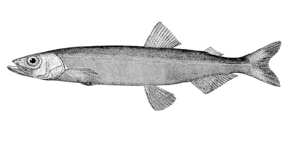
Norskehavet / Flora og fauna / Fisk
Lodde er ofte forekommende i grænseområdet mellem Atlanten og de arktiske havområder.
Norskehavet er den del af Atlanterhavet, som ligger mellem Norge, Svalbard og Island. I øst grænser Norskehavet mod Barentshavet, i syd mod Nordsøen, i sydvest mod Atlanterhavet og i vest mod Grønlandshavet. Grænsen mod Barentshavet trækkes langs en linje mellem Sydkap på Spitsbergen over Bjørneøen til Nordkap. Mod Nordsøen er 61. breddekreds valgt som afgrænsning - mod Atlanterhavet danner en linje fra lige nord for Shetlandsøerne over Færøerne til vestspidsen af Island grænsen. Herfra trækkes en linje over Jan Mayen til Sydkap som grænsen mod Grønlandshavet. I mange sammenhænge regnes Grønlandshavet imidlertid som en del af Norskehavet.